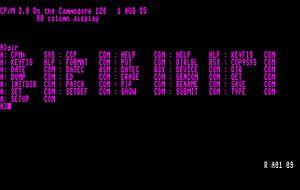
La commande dir permet d'afficher le contenu d'un répertoire sous DOS.